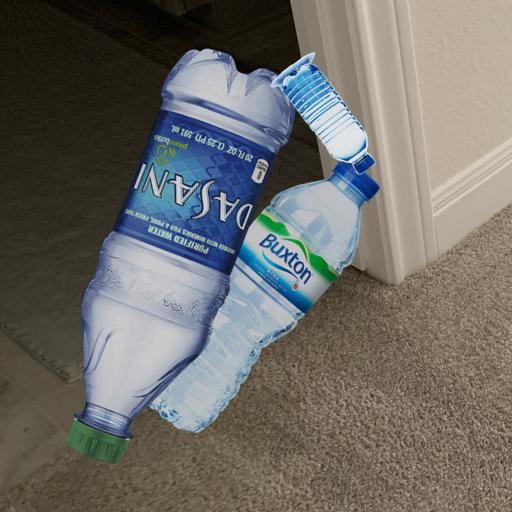
Label: bottles